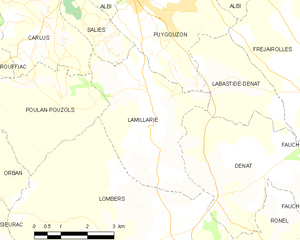
Carte des communes françaises Lamillarié